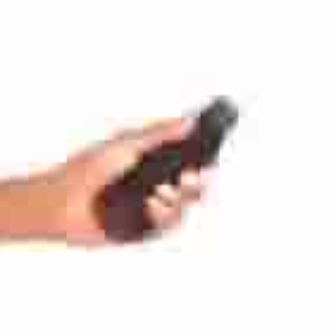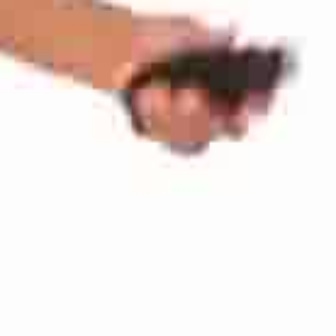
  Please identify the target specified by the bounding box [61,104,204,247] in the first image and locate it in the second image. Return the coordinates in [x_min,y_min,x_max,y_max] format.
Answer: [117,2,273,157]